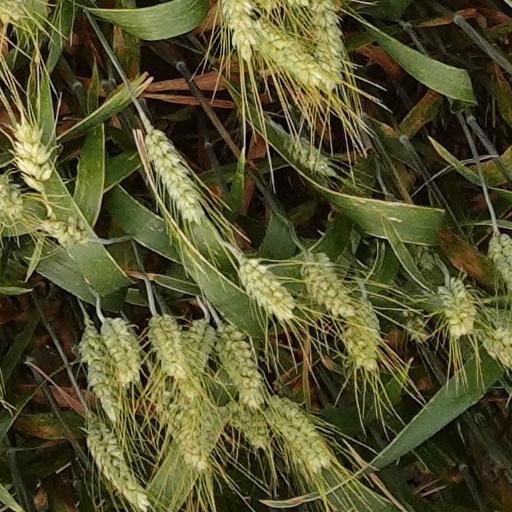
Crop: wheat